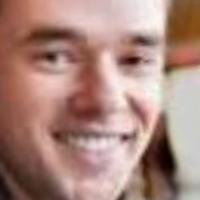
Age group: age 21-30